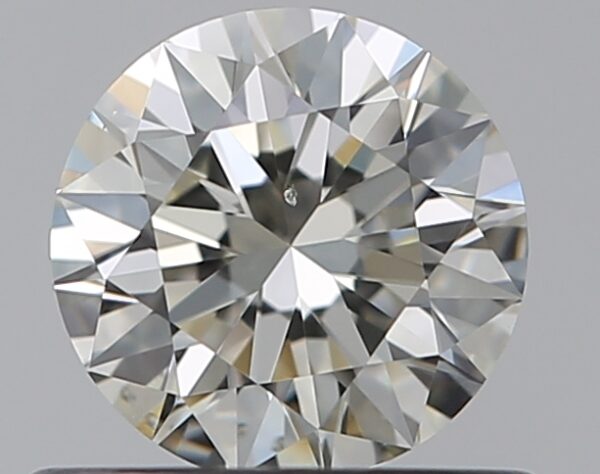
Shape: round
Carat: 0.5
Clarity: SI1
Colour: K
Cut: EX
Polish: EX
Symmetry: EX
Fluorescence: M
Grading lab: GIA
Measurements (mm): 5.06 x 5.09 x 3.15